Cholera

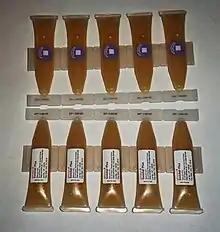
Euvichol-plus oral vaccine for cholera

The World Health Organization (WHO) recommends focusing on prevention, preparedness, and response to combat the spread of cholera. They also stress the importance of an effective surveillance system. Governments can play a role in all of these areas.